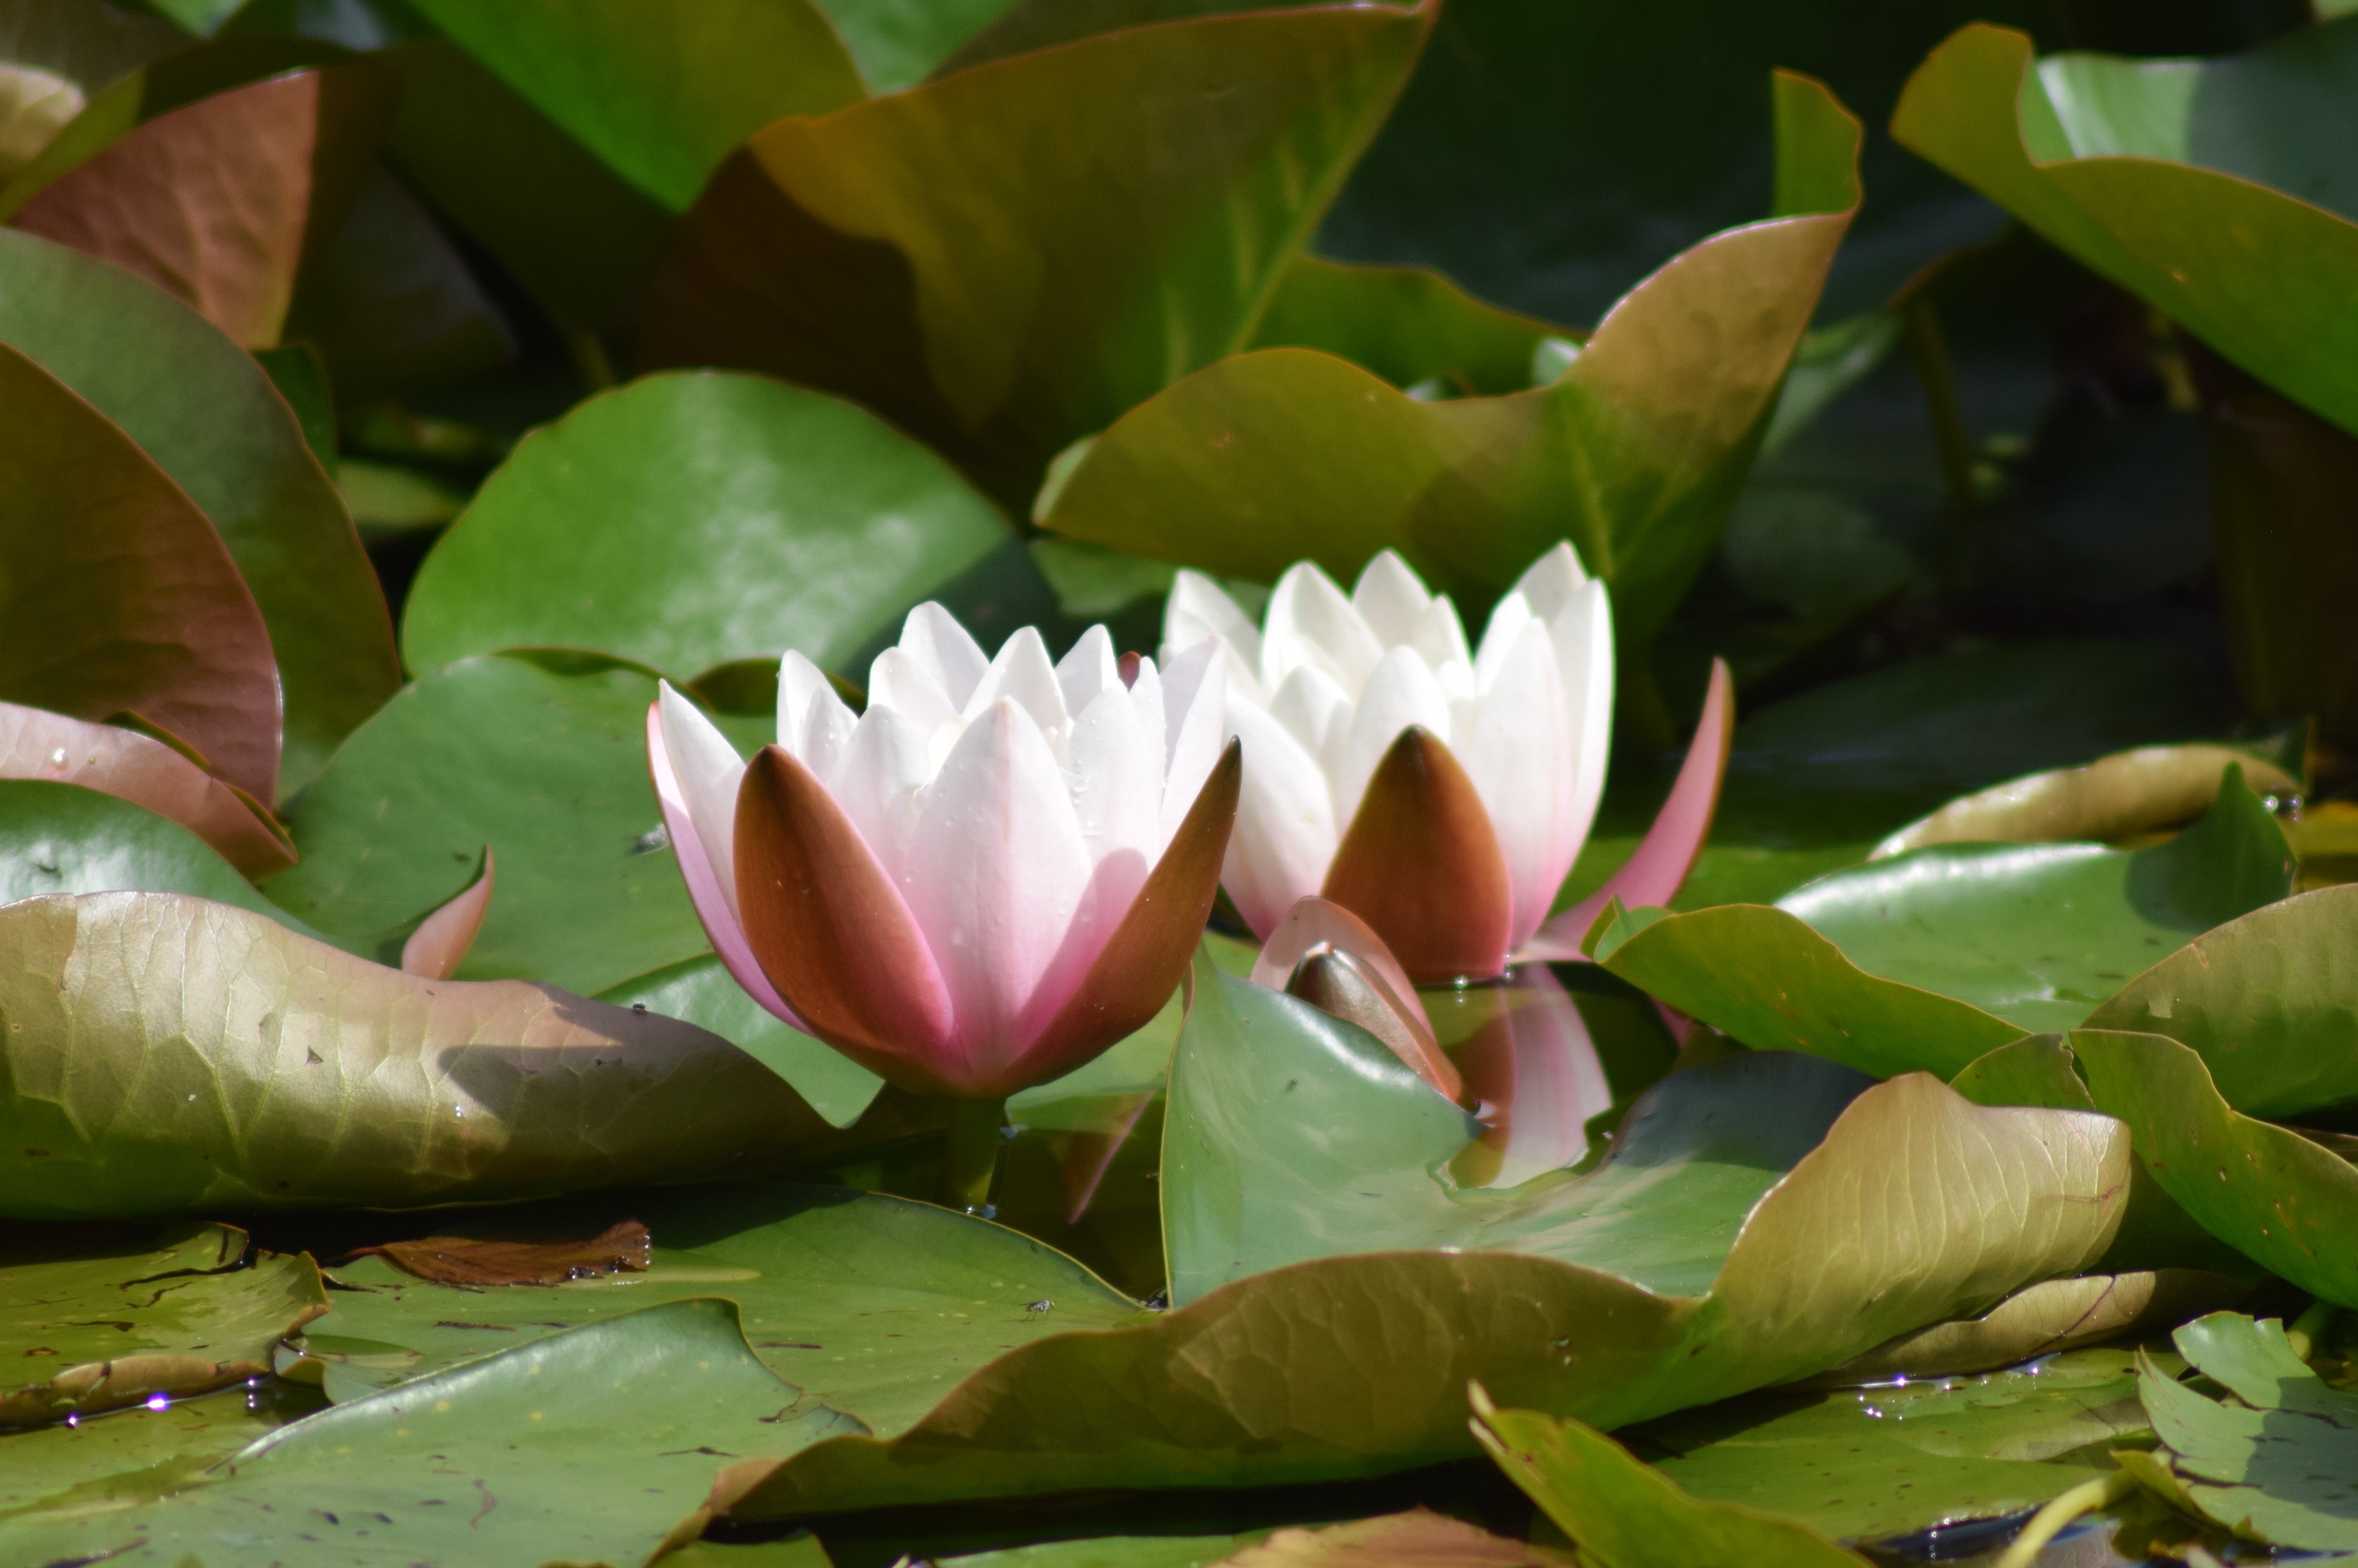
blossom, plant, white, leaf, flower, petal, bloom, pond, green, botany, sacred lotus, aquatic plant, flora, water lily, lotus, tropics, borkum, lake rose, flowering plant, pond plant, land plant